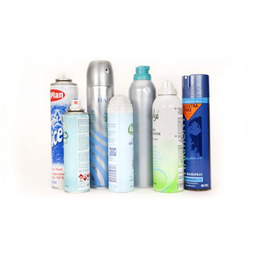
Label: metal